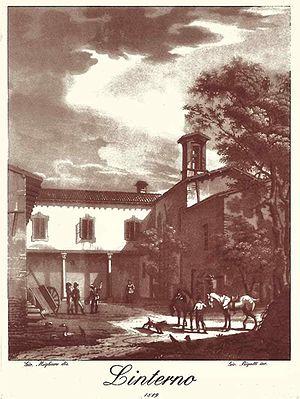
Exemple significatif d'une cascina à cour fermée lombarde, la cascina Linterno est une ancienne grange de la campagne milanaise connue par la solide tradition qui l'identifie comme l'un des quatre lieux où l'on sait que Pétrarque a séjourné durant son séjour à Milan, l'unique encore visible. Autrefois située à quatre lieues de la ville, elle est aujourd'hui incorporée dans le tissu urbain tout en restant immergée dans un contexte unique qui conserve d'importants témoignages de l'ancien paysage agricole : les fontanili et les marcite, près de l'un des principaux parcs de la ville, le Parco delle Cave.